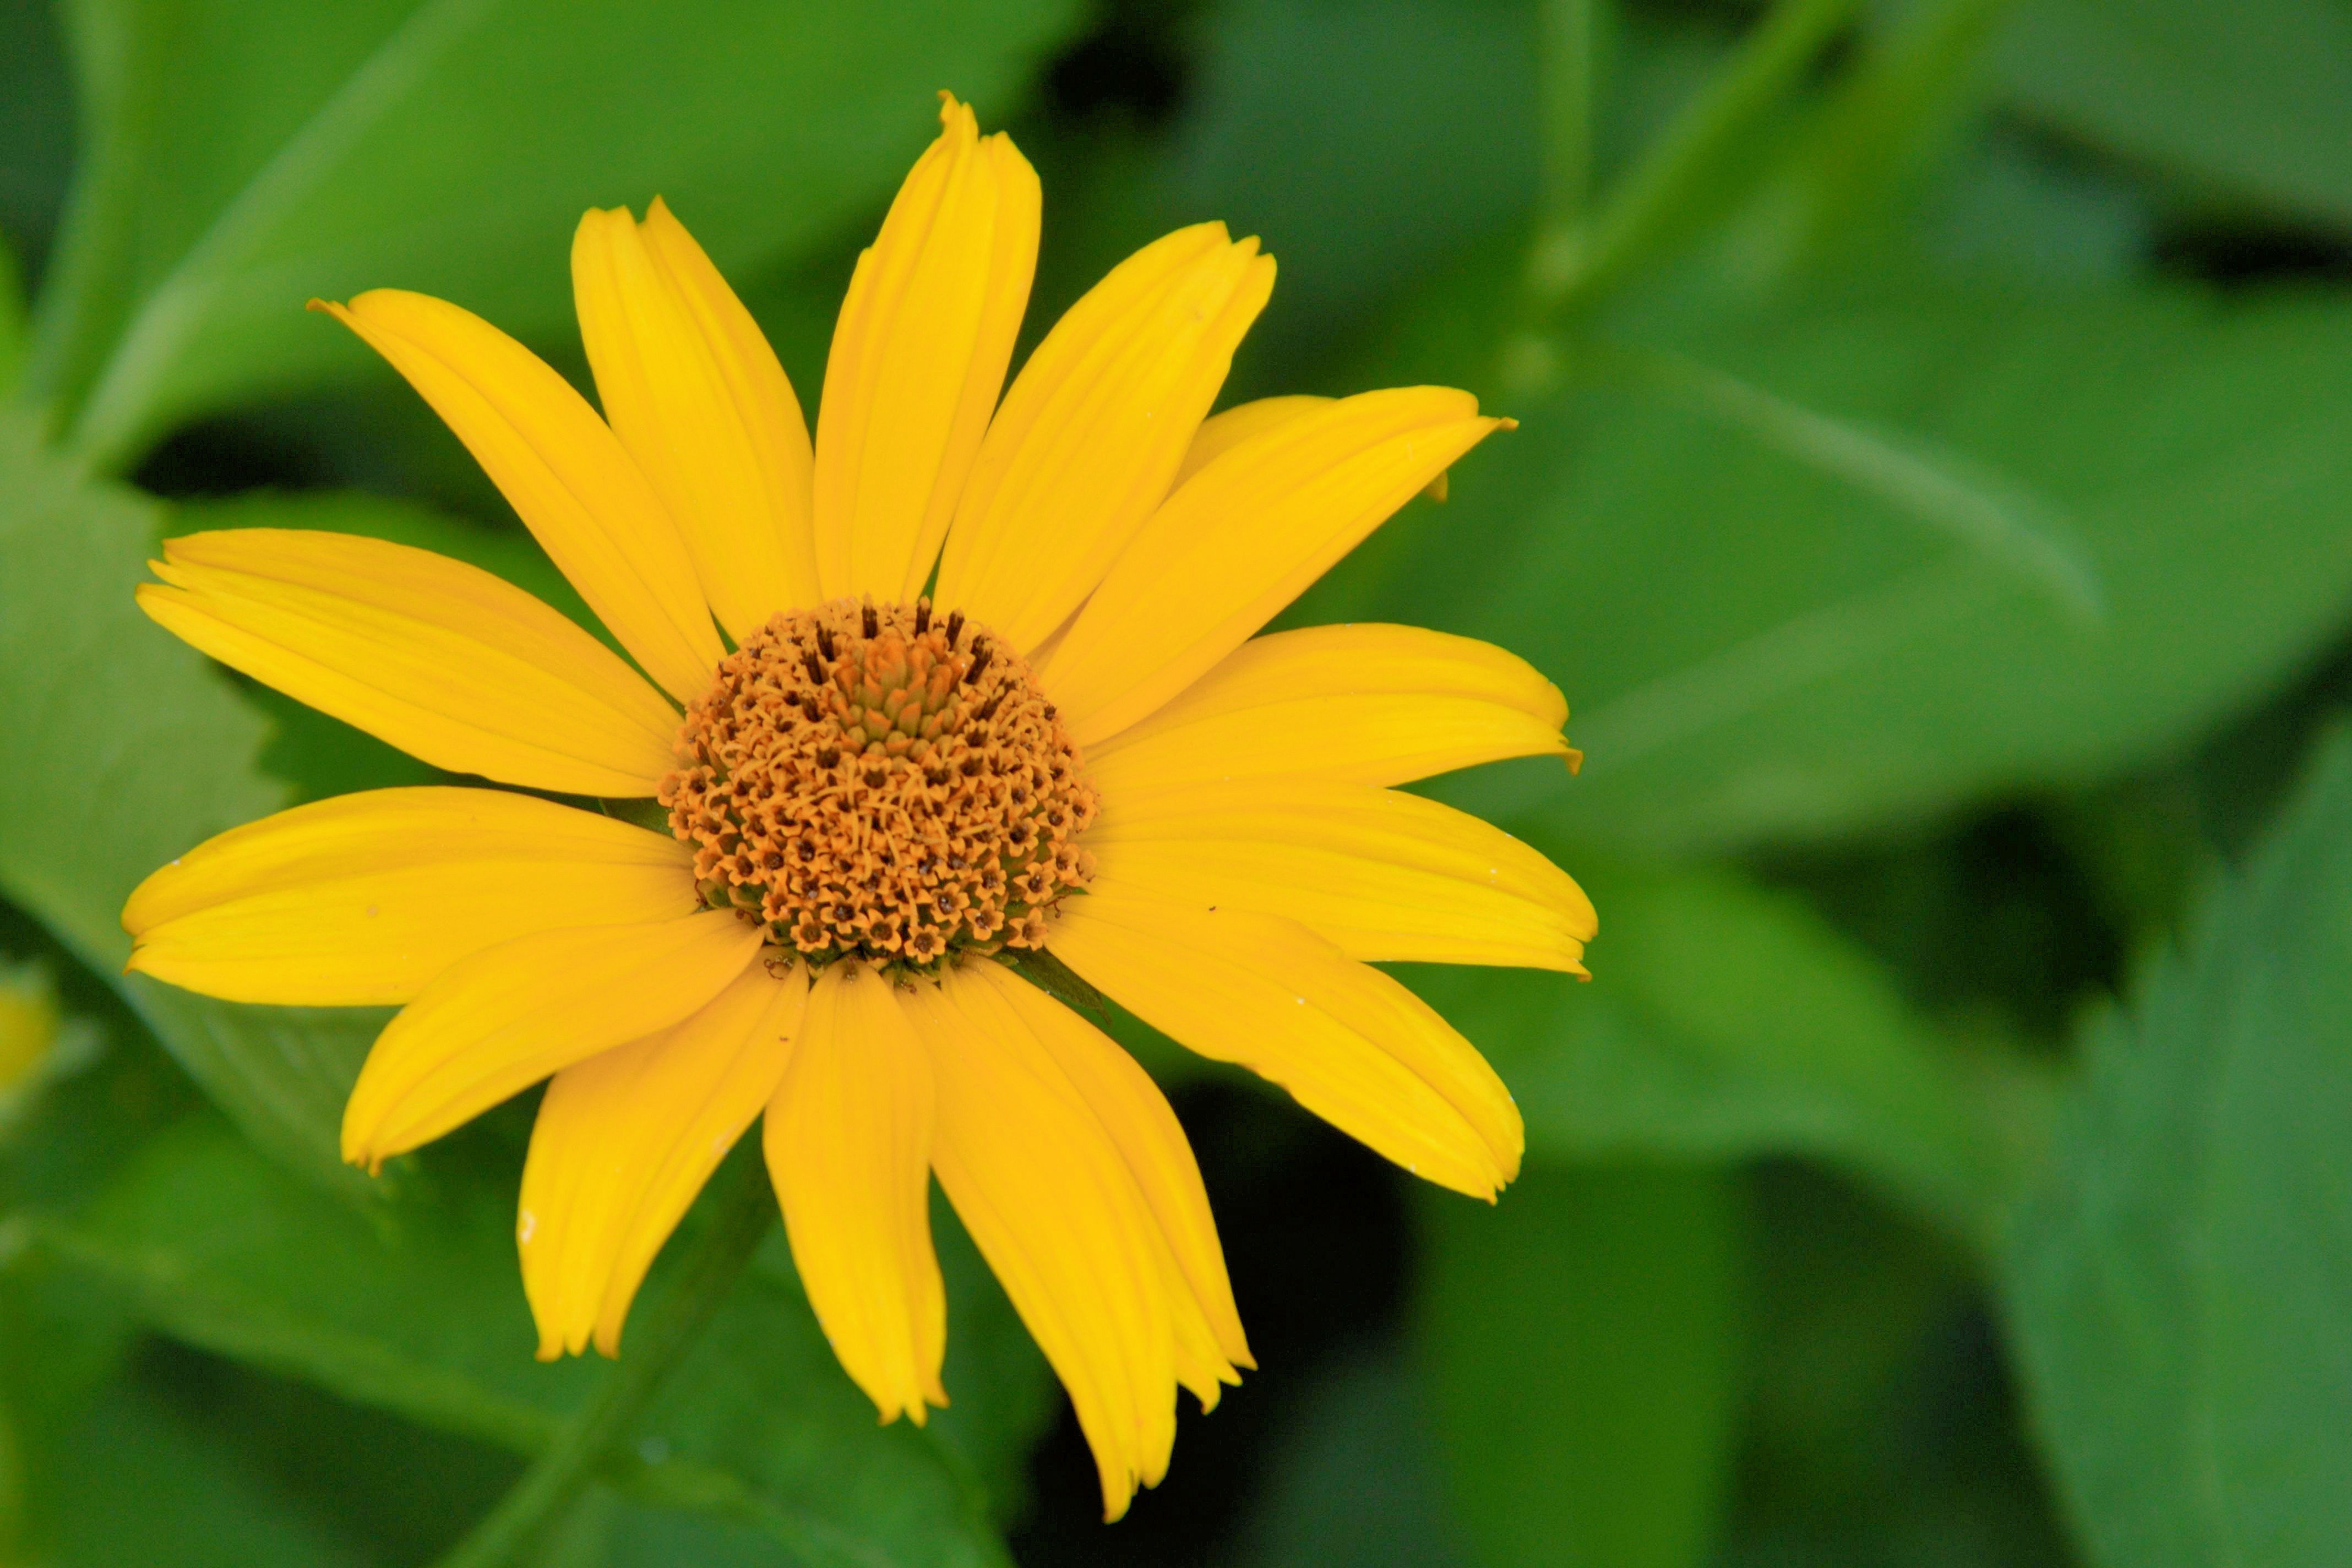
nature, blossom, plant, flower, petal, bloom, green, botany, yellow, flora, wildflower, sun flower, yellow flowers, nectar, macro photography, flowering plant, daisy family, helianthus tuberosus, jerusalem artichoke, annual plant, plant stem, land plant